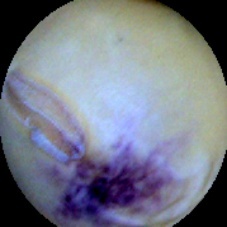
Label: Spotted